Nofret

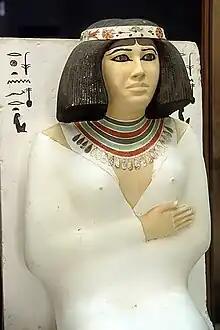
Nofret's statue in the Egyptian Museum, Cairo

Nofret's parents are not known. Nofret married Prince Rahotep, a son of Pharaoh Sneferu. She had six children with Rahotep: three daughters - Mereret, Nedjemib, and Sethtet - and three sons, Djedi, Itu, and Neferkau. They all had the same title of "King's Acquaintance".